47th Siege Battery, Royal Garrison Artillery

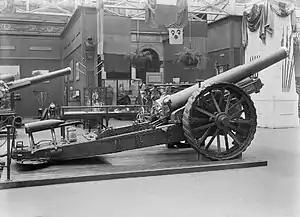
A Mark VII 8-inch howitzer displayed after the war at The Crystal Palace.

The Commonwealth War Graves Commission lists 38 names of members of the battery who died during the war, but others may have been listed simply as 'RGA'.